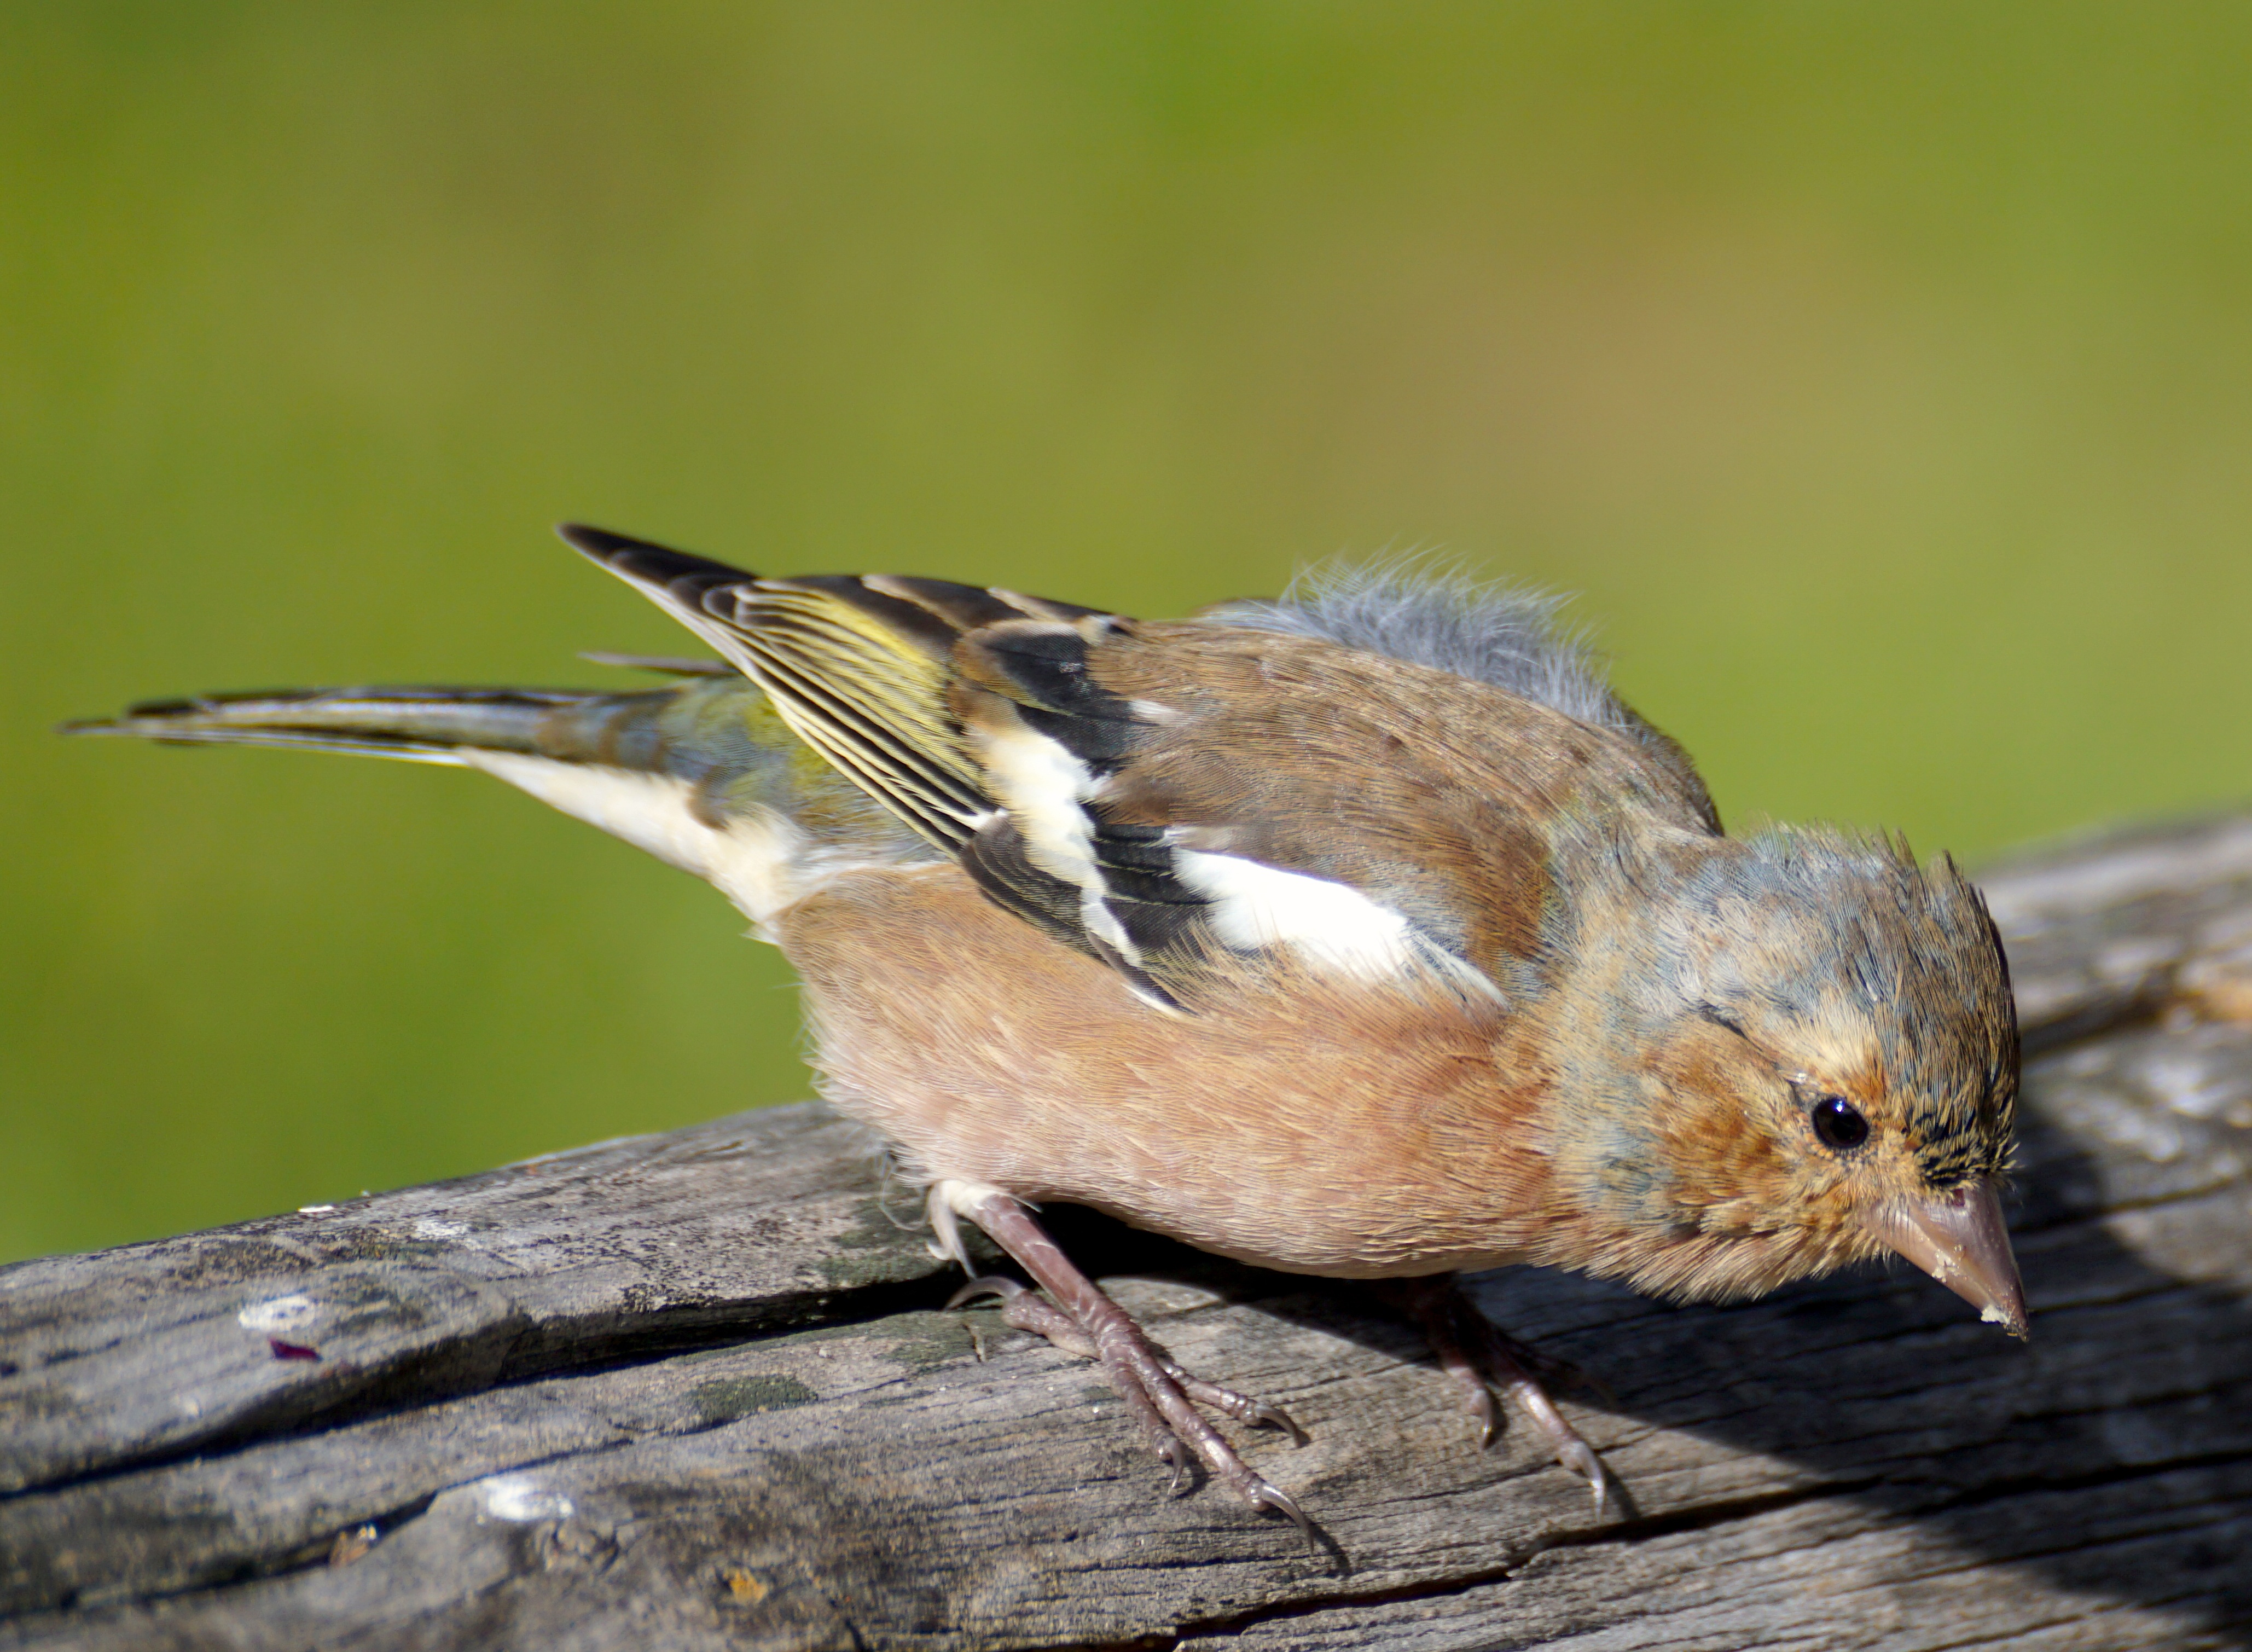
nature, branch, bird, fence, animal, wildlife, beak, feather, fauna, plumage, close up, songbird, birds, drawing, head, vertebrate, sparrow, cheeky, bill, finch, curious, brambling, wren, chaffinch, fink, house sparrow, old world flycatcher, perching bird, emberizidae